Nancy Roman

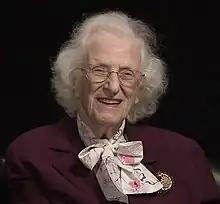
Nancy Grace Roman in 2015

Nancy Grace Roman (May 16, 1925 – December 25, 2018) was an American astronomer who made important contributions to stellar classification and motions. The first female executive at NASA, Roman served as NASA's first Chief of Astronomy throughout the 1960s and 1970s, establishing her as one of the "visionary founders of the US civilian space program".